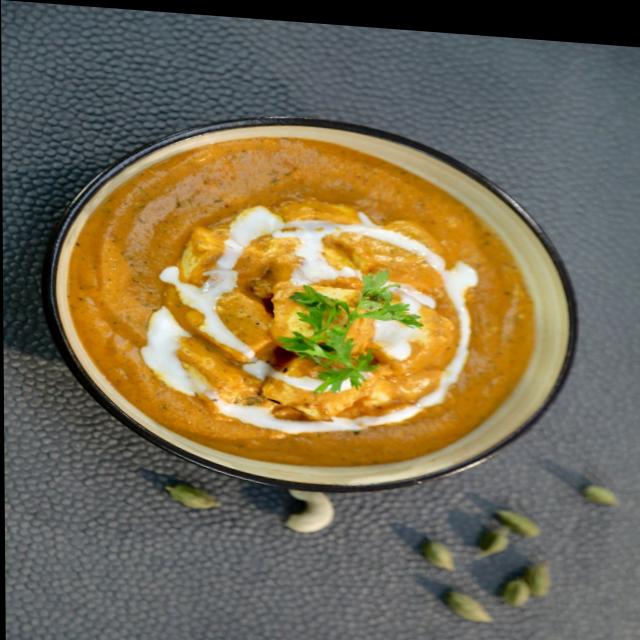
Dish: shahi_paneer